Celtic Christianity

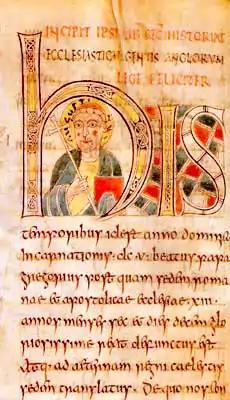
A portrait of Augustine of Canterbury from an 8th-century manuscript of Bede's "Historia ecclesiastica gentis Anglorum"

Christianity had entered Wales during Roman times, initially as an urban religion. At first it was banned by the authorities who were suspicious of its secrecy. The first Christian martyrs, in the fourth century in Wales were executed at the legionnaires' town of Caerleon (near present-day Newport in South Wales).